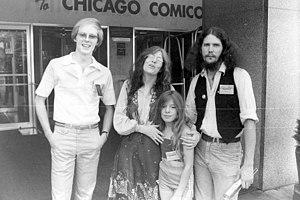
Catherine Yronwode, dite parfois Cat Yronwode est une écrivaine et occultiste américaine surtout connue pour son rôle d'éditrice principale d'Eclipse Comics, la troisième plus grande maison d'édition de comic book américaine dans les années 1980 et 1990.